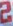
Number: 2